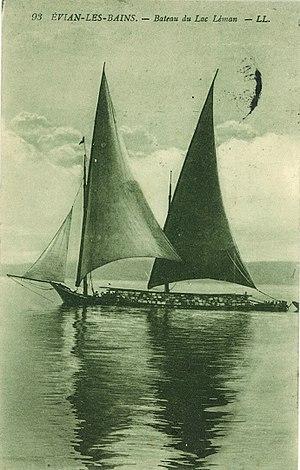
Barque du Léman devant Evian
Une barque du Léman est un type d'embarcation aux principales caractéristiques d'un grand voilier. Ces embarcations sont muées par des voiles latines et sont destinées à la navigation lacustre. Ce type d'embarcation est utilisé sur le Léman et sert originellement et jusqu'au début du XXᵉ siècle au transport de matières premières lourdes. En 2020 moins de dix de barques sont en circulation et sont employées en bateau de plaisance.
Meillerie est une commune française qui se situe dans le département de la Haute-Savoie, en région Auvergne-Rhône-Alpes.
Le Léman, appelé aussi lac de Genève, ou par tautologie lac Léman, est un lac d'origine glaciaire situé en Suisse et en France ; par sa superficie, c'est le plus grand lac alpin et subalpin d'Europe.